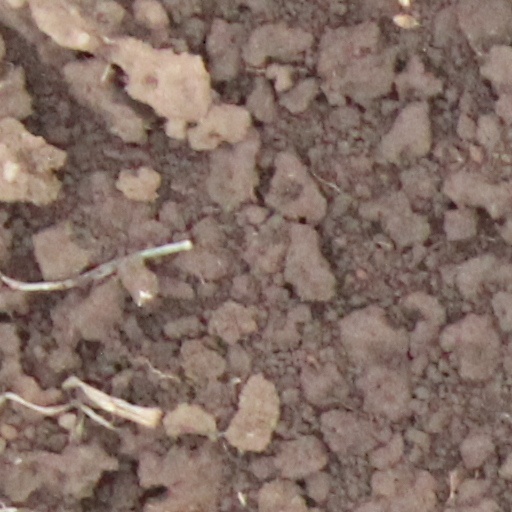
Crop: wheat